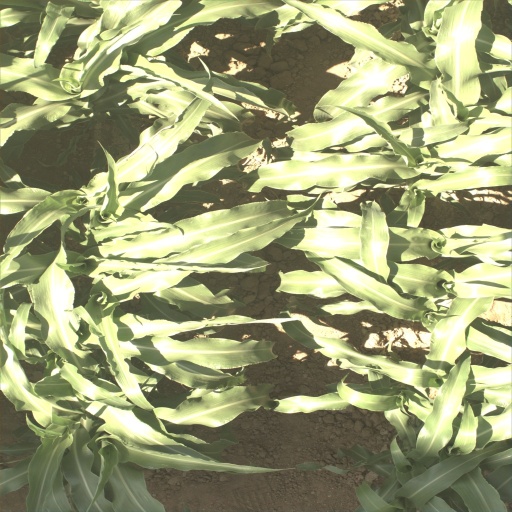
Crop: sorghum